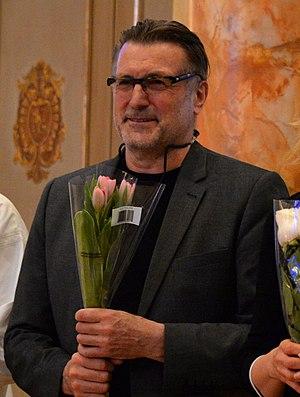
Gregory Hlady est metteur en scène et acteur québécois d'origine ukrainienne, né le 4 décembre 1954 à Khorostkiv en RSS de l'Ukraine. Depuis les années 1990 il travaille à Montréal. Homme de théâtre, il interprète bon nombre de rôles au cinéma et à la télévision. Élève puis collaborateur d'Anatoli Vassiliev il est reconnu en Russie et en Ukraine comme un des plus grands acteurs de sa génération. À Montréal il a notamment travaillé avec les metteurs en scène Brigitte Haentjens, Paula de Vasconcelos, Sasha Marine et Denis Marleau, de même qu'avec les réalisateurs Robert Lepage, Podz, Kim Nguyen et Guy Maddin.